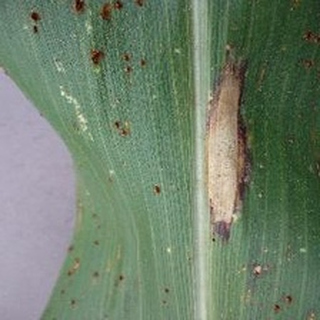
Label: corn_northern_leaf_blight